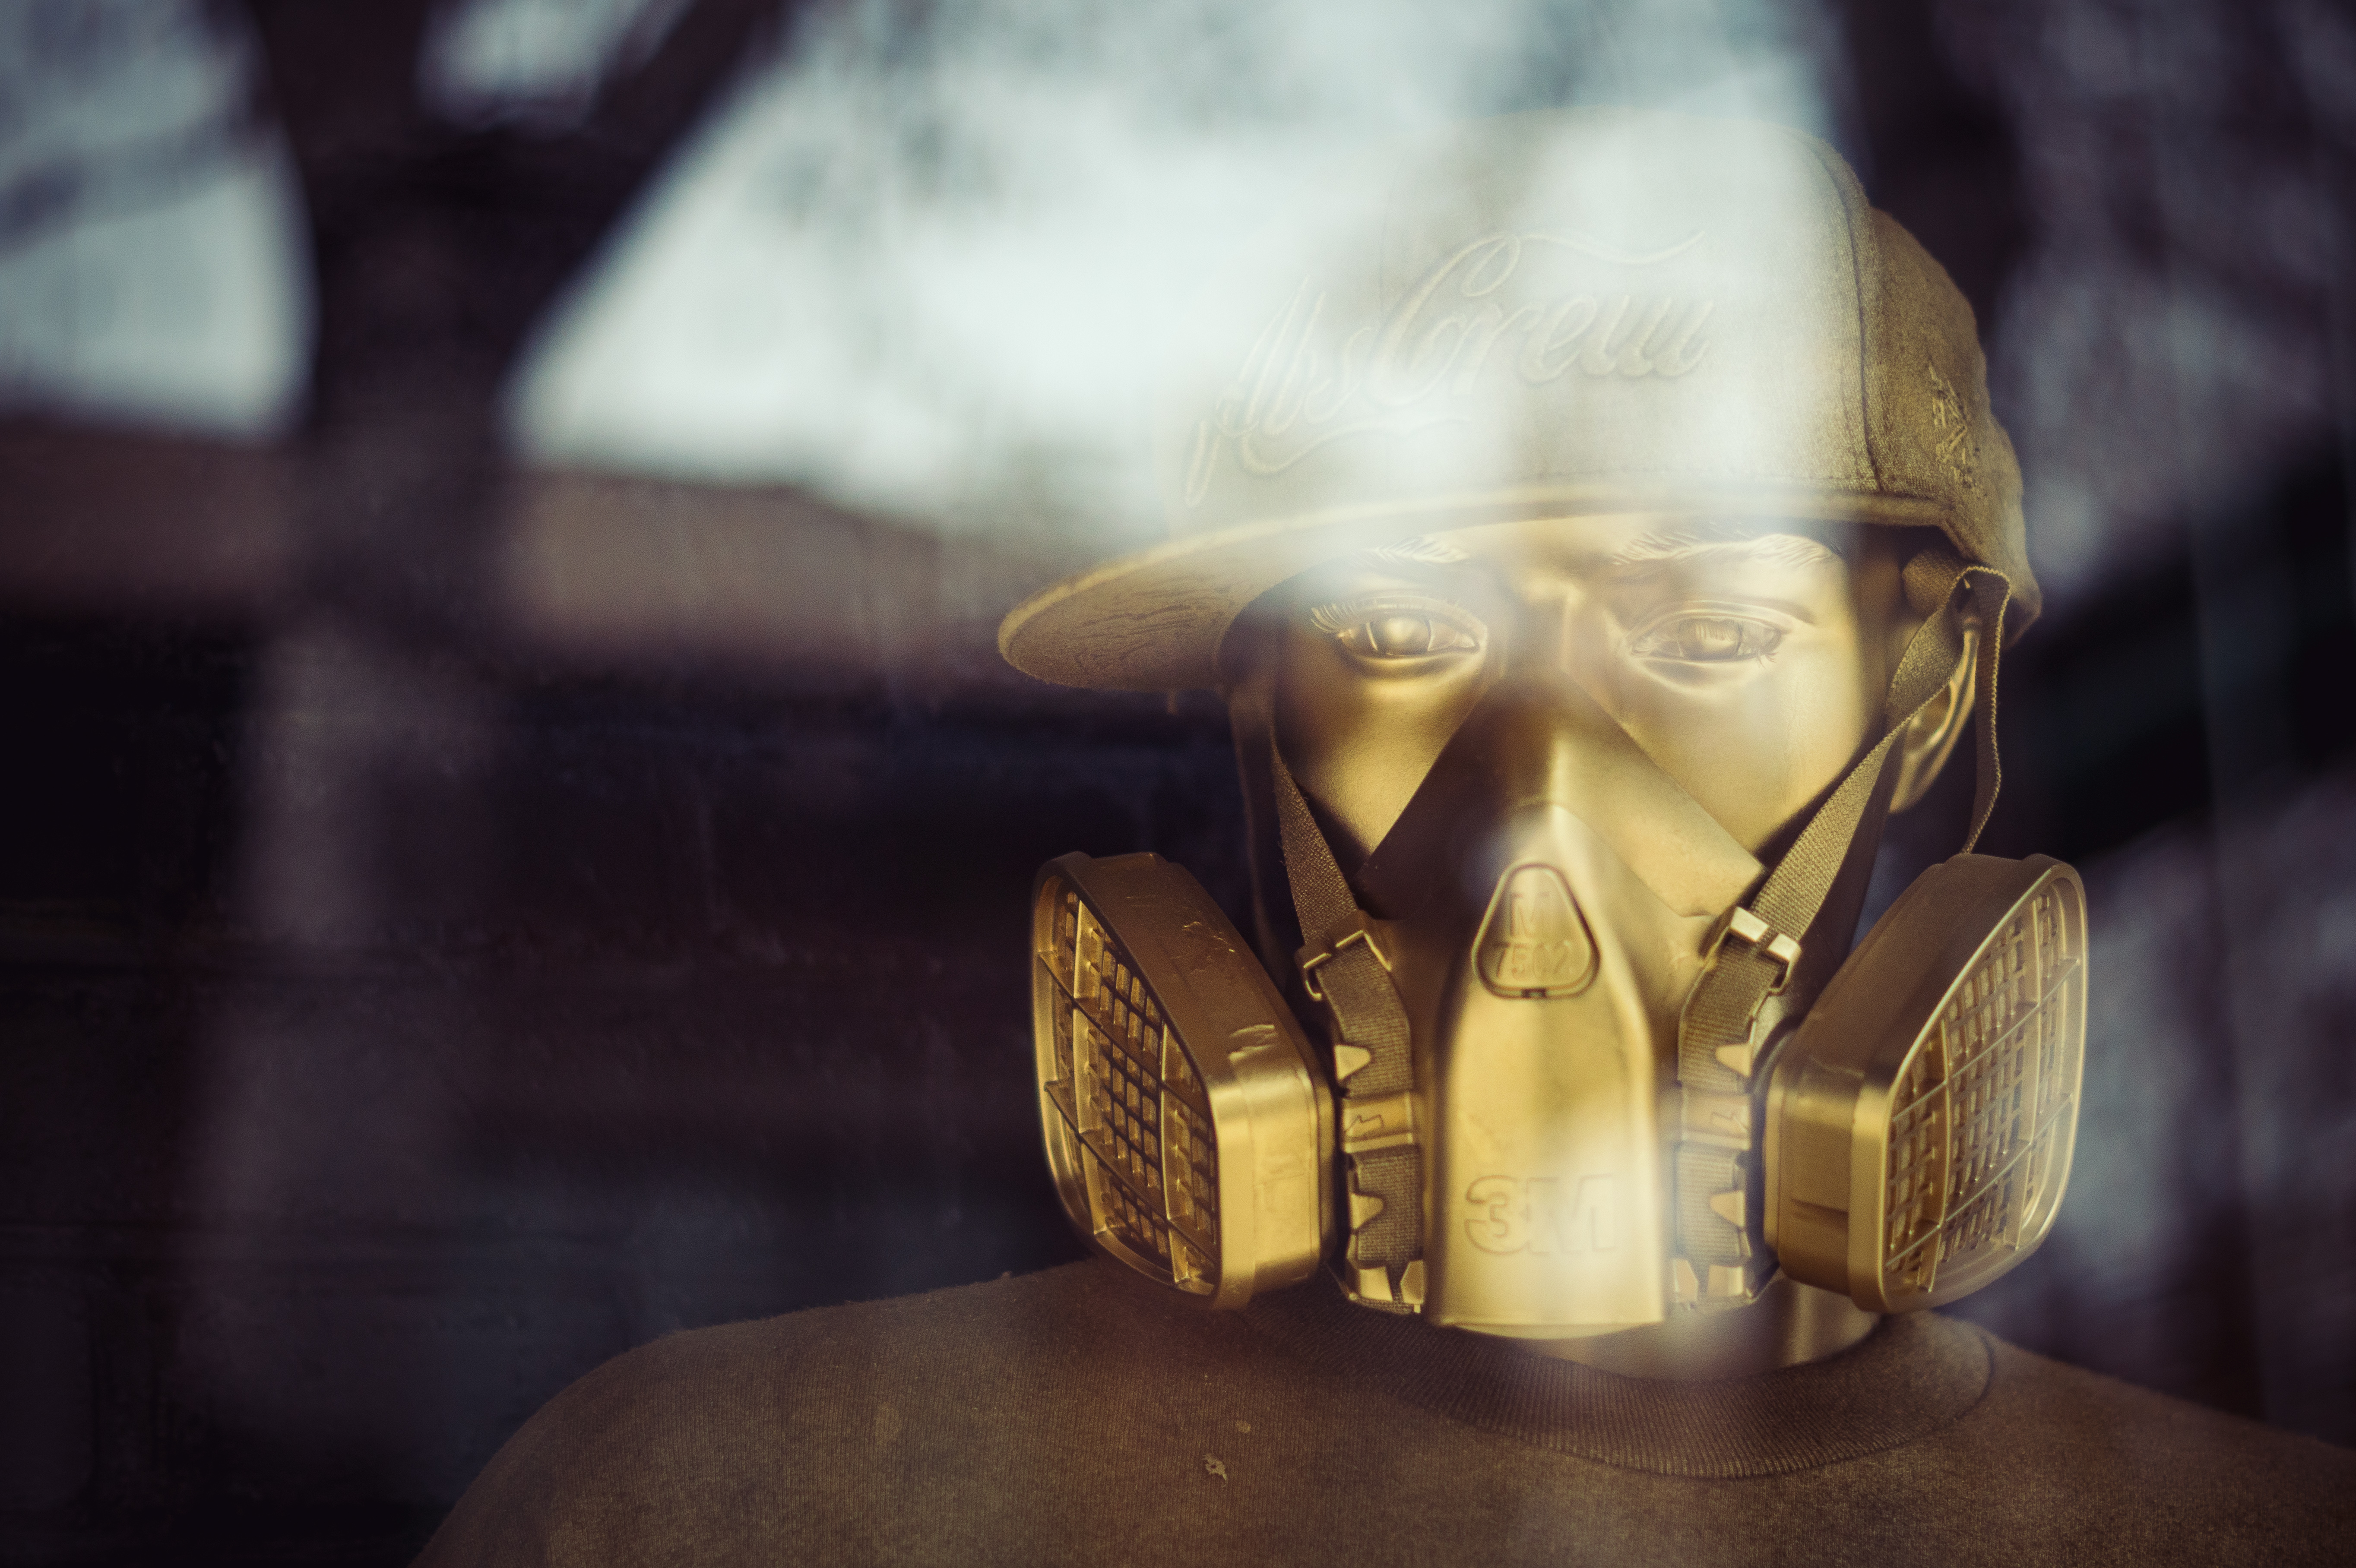
person, light, photography, window, portrait, golden, color, darkness, graffiti, life, close up, mannequin, gold, temple, beijing, head, photograph, still, artdistrict, sonystreetphotographer